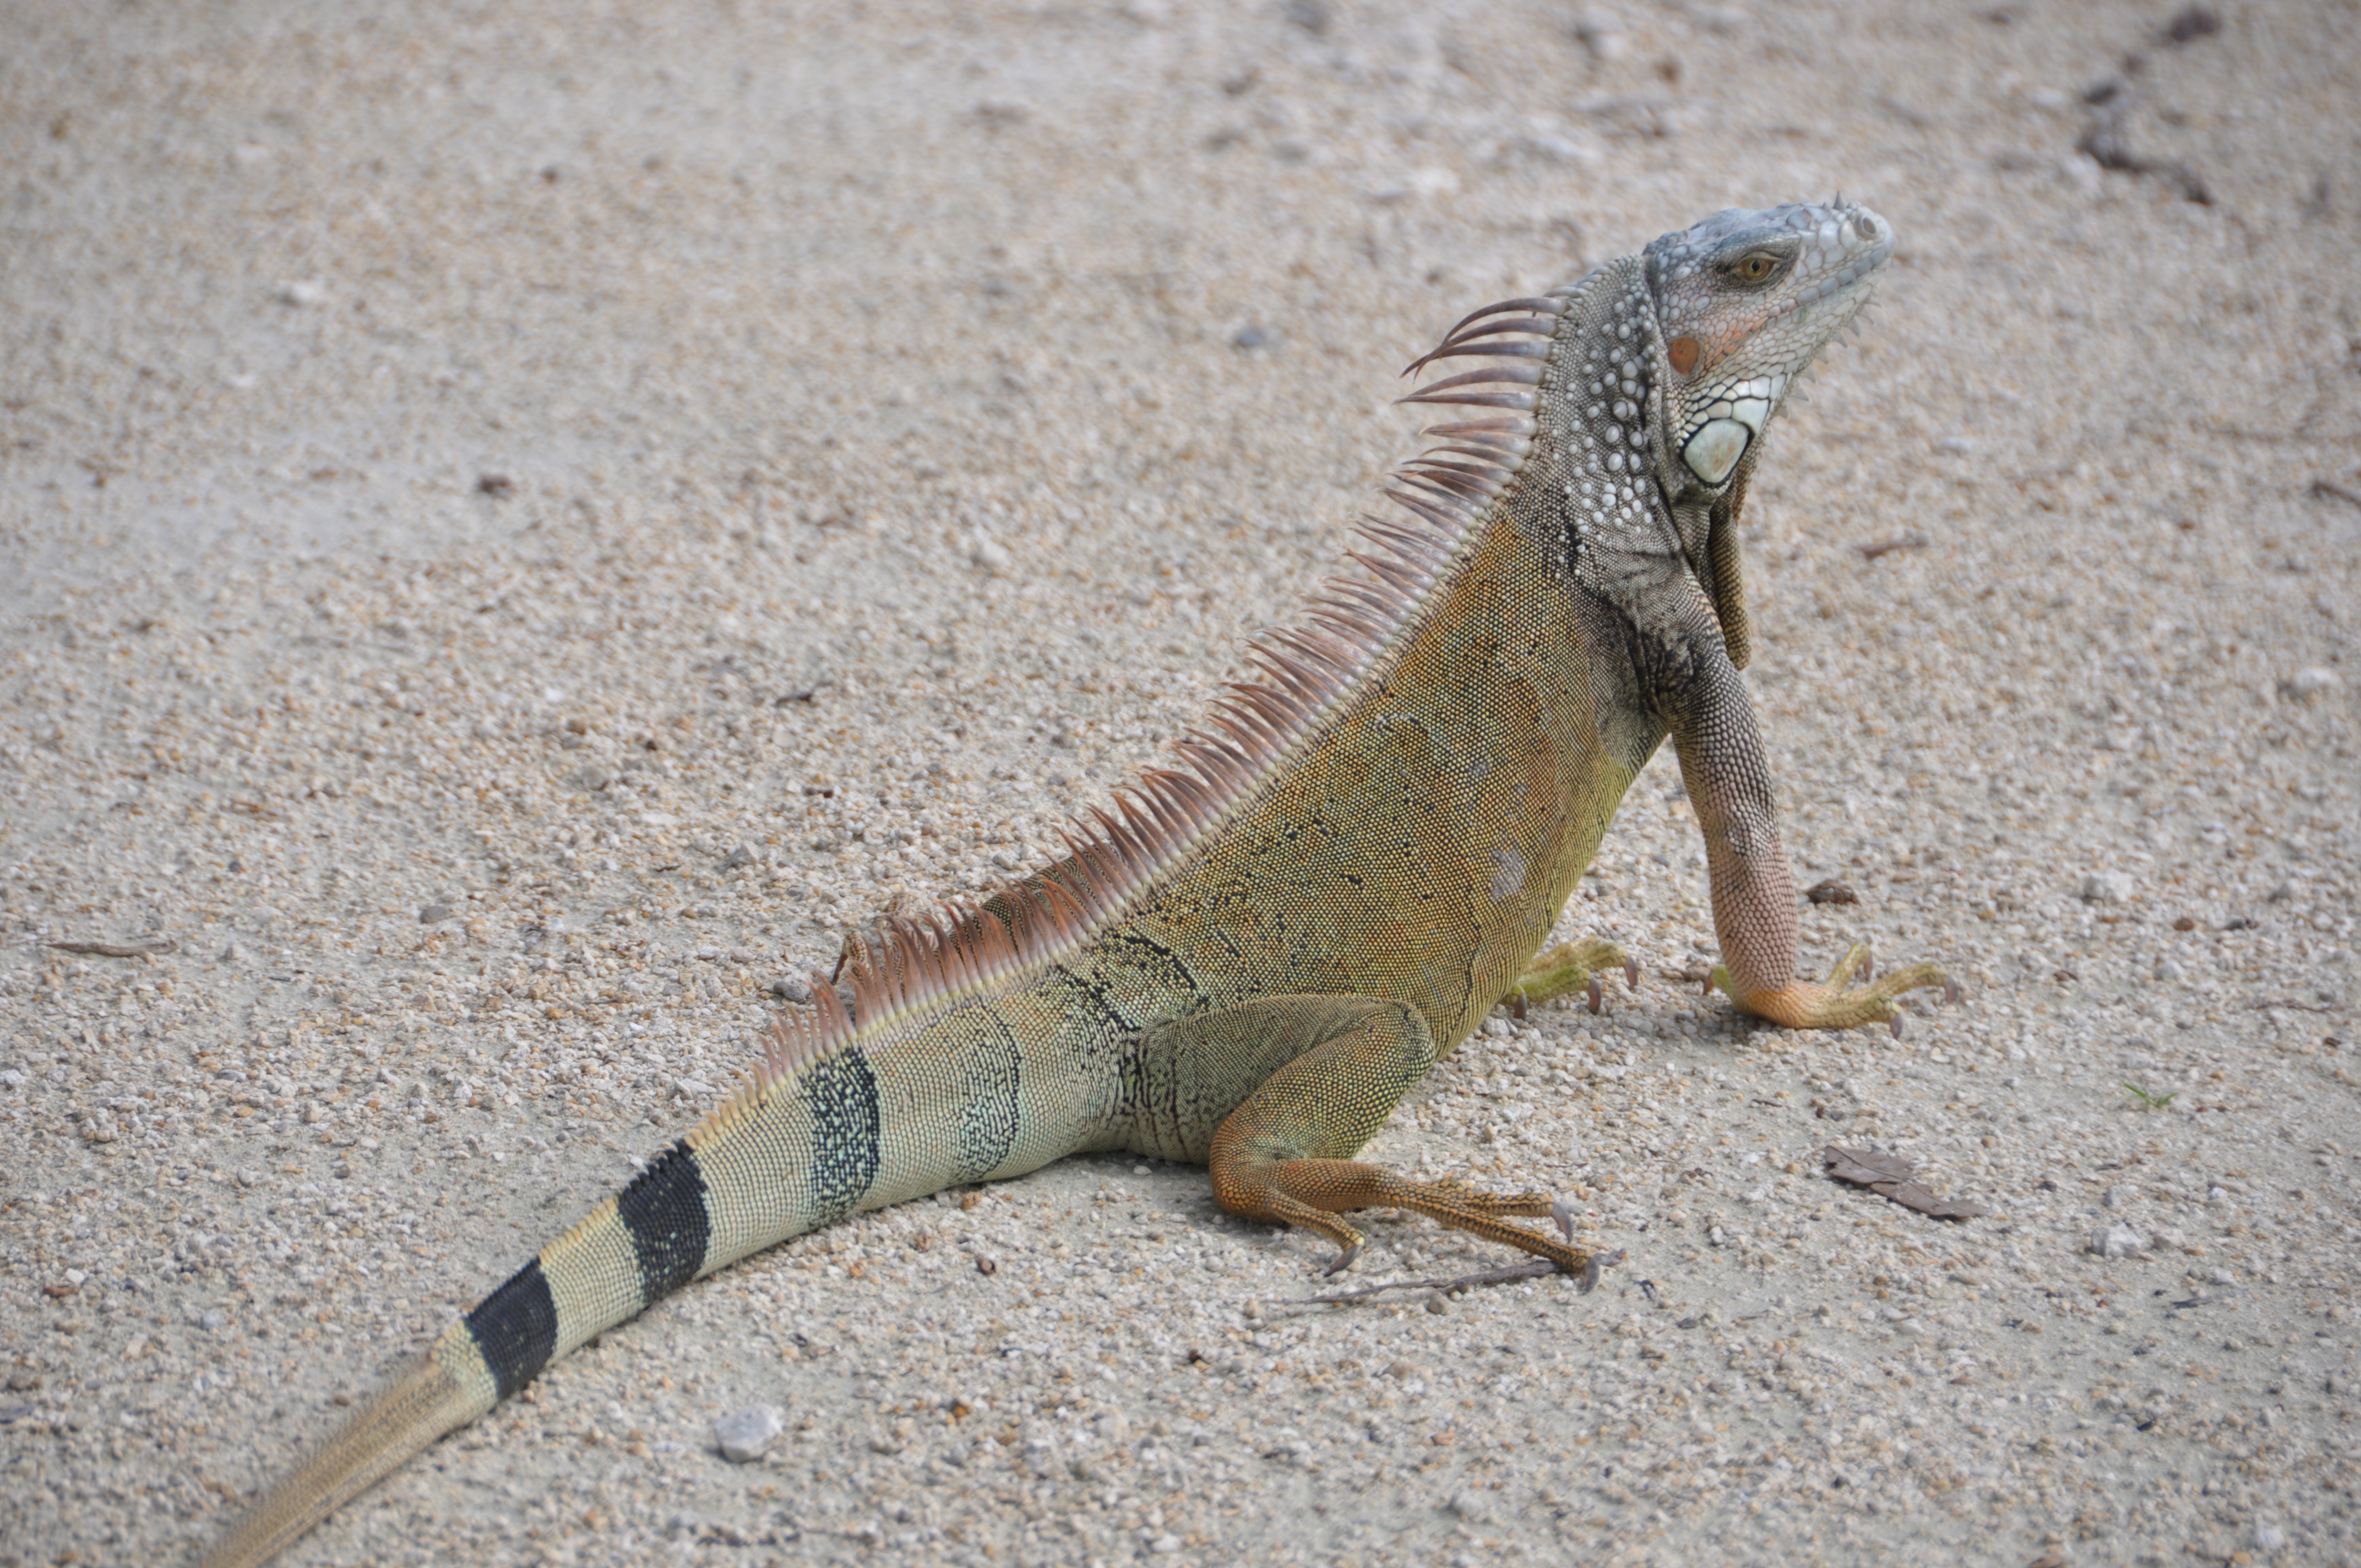
nature, sand, wildlife, brown, reptile, iguana, fauna, lizard, vertebrate, creature, lacerta, agamidae, agama, scaled reptile, lacertidae